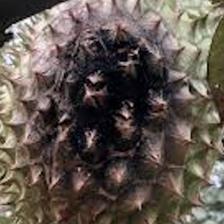
Label: fruit_rot